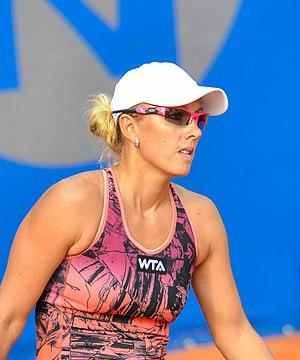
Anastasia Ivanovna Rodionova, née le 12 mai 1982 à Tambov, est une joueuse de tennis russe puis australienne, professionnelle depuis 1997. Elle prend la nationalité australienne en janvier 2010 et joue en équipe d'Australie de Fed Cup pour la première fois en avril 2010.